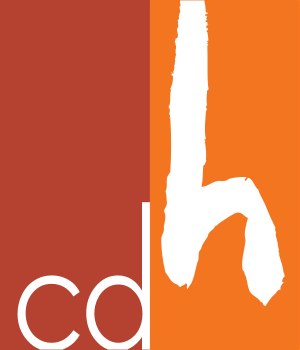
Centre démocrate humaniste
Partiets logo
Centre démocrate humaniste er et fransk sproget, vallonsk og kristendemokratisk parti i Belgien.